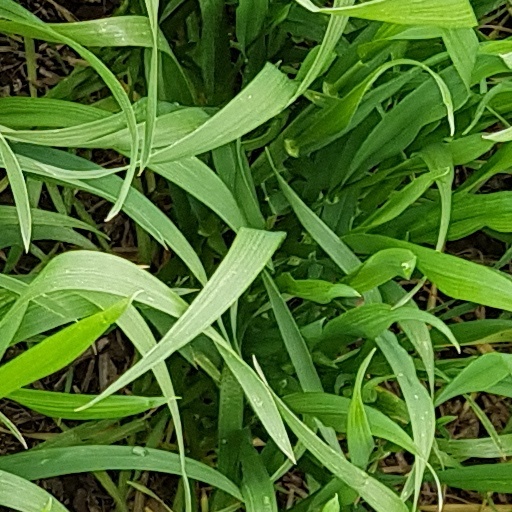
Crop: wheat